Downtown Rochester

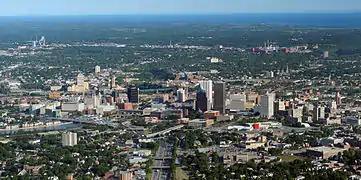

The downtown area is also home to many shops, bars, restaurants and parks, the heaviest concentration being in the East End near the Eastman School of Music. Recent years have also seen a growing concentration of nightclubs in the Saint Paul Quarter near the new RTS Transit Hub in between St. Paul Street and Clinton Avenue. Manhattan Square Park, located downtown, changes seasonally. During the winter months, the park attracts ice skaters to its kidney-shaped rink while in the summer the rink becomes a pool equipped with three fountains. Every Thursday in the summer the park hosts large outdoor concerts, a series known as Party in the Park. The shows used to be free, but the venue now has a $5 cover charge. There is also a boat tour on the Genesee River. The Mary Jemison Boat Tour provides a boat tour of the Genesee River overlooking the Rochester skyline.